Eucalyptus baudiniana

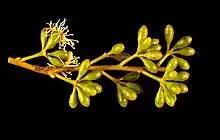
Flower buds

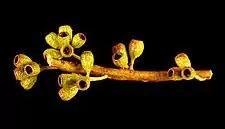
fruit

Eucalyptus baudiniana is a tree, rarely a mallee, that is endemic to Western Australia. It has rough bark on its trunk, smooth brownish bark above, narrow lance-shaped to curved adult leaves, oval buds in groups of seven to fifteen, white flowers and barrel-shaped fruit.